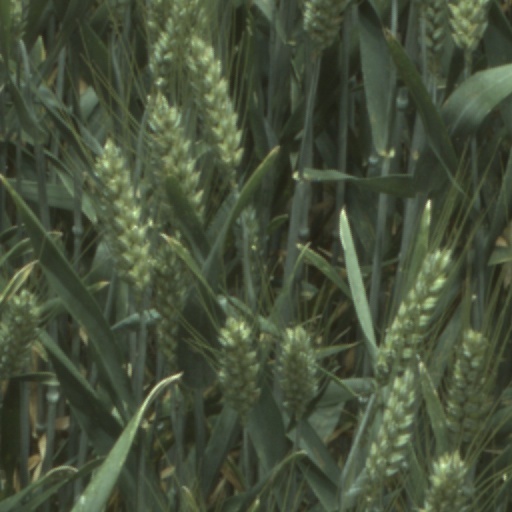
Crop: wheat